Conrad Coleby

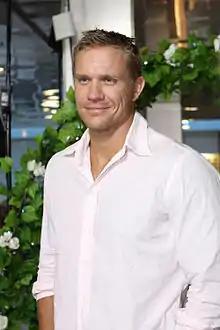
Coleby in January 2012

Conrad Julius Coleby (born Conrad Julius Taylor, 20 September 1979) is an Australian actor and photographer, whose roles have included Scott Zinenko on the medical drama "All Saints", for which he was nominated for a Logie Award, counsellor Adam Wilde in "headLand", Roman Harris in "Home and Away", and Dylan Mulholland in "Sea Patrol". In 2017, he began playing Matthew Goddard in "A Place To Call Home", and he joined the cast of "Neighbours" in the recurring role of Vance Abernethy in 2019.